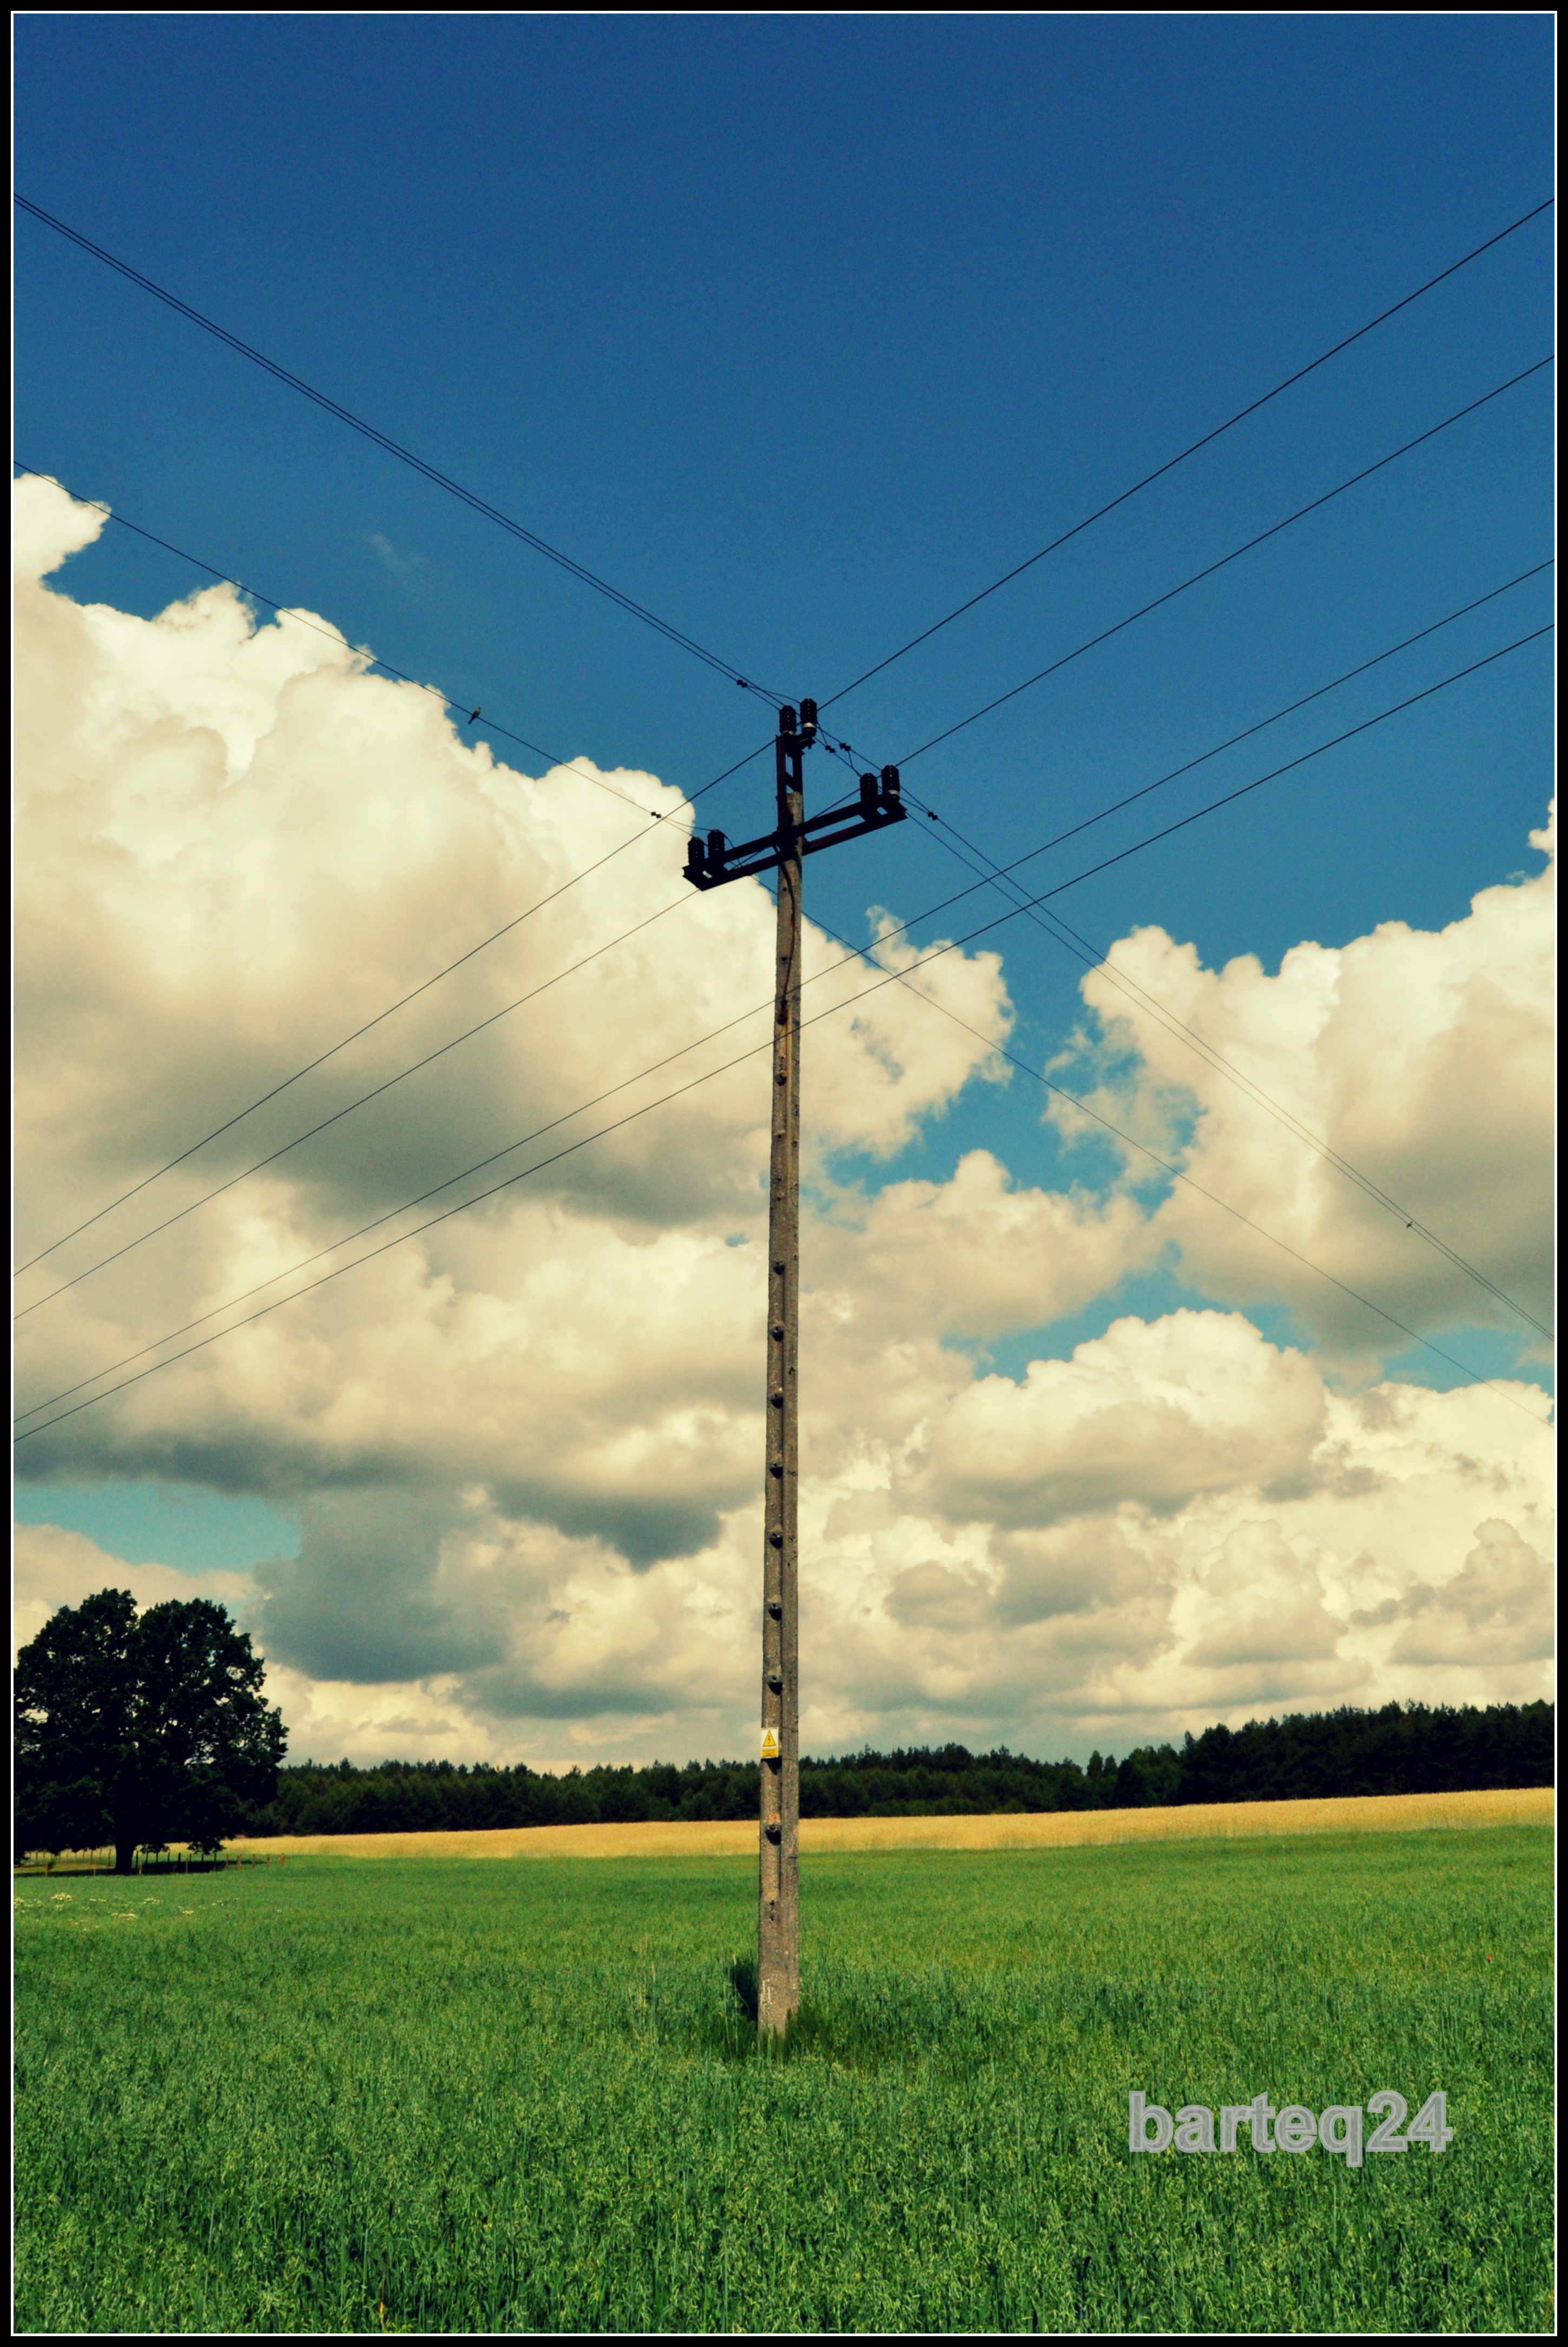
tree, grass, horizon, cloud, plant, sky, field, wind, europe, line, street light, electricity, agriculture, energy, poland, europa, polska, mazovia, mazowsze, stupsk, rural area, m awa, transmission tower, overhead power line